Ionospheric absorption

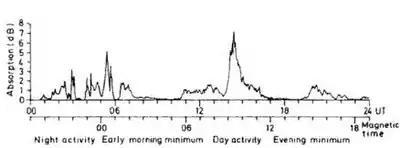
Chart of Attenuation

ISAB is only a factor in the period of the day where radio signals travel through the portion of the ionosphere facing the Sun. The solar wind and radiation cause the ionosphere to become charged with electrons. At night, the atmosphere becomes drained of its charge, and radio signals can go much further with less loss of signal. In particular, low frequency signals that would be attenuated to nothing during the day will be received much further away at night.